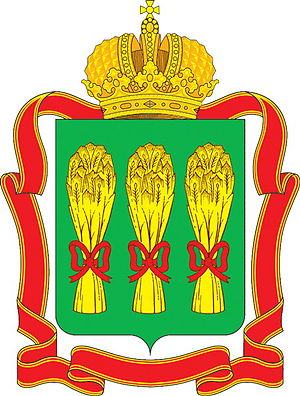
Ruslands føderale enheder / Liste over føderale enheder
Rusland er en føderation, som består af 85 føderale enheder af vidt forskellige størrelser og indbyggerantal. Opbygningen er i hovedsagen en videreførelse af systemet, der eksisterede i Sovjetunionen. Da den nuværende russiske forfatning blev vedtaget i 1993, var der 89 enheder; nogle af disse er siden blevet slået sammen, så der nu er 85 enheder. Der er planer om flere sammenlægninger i fremtiden. Enhederne betegnes enten som en republik, oblast, kraj, autonom oblast, autonom okrug eller føderal by, men har i teorien samme grad af selvstyre. Hver af disse enheder har deres egen leder, deres eget lokale parlament samt to repræsentanter i føderationsparlamentets førstekammer Føderationsrådet.